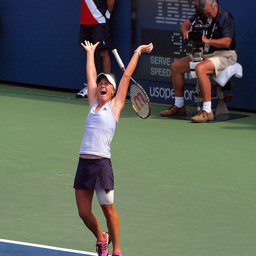
A young lady standing on top of a tennis court.
A female professional tennis player celebrating a victory.
A woman jumping in the air with a tennis racket in the air.
a woman celebrating during part of a tennis match
The tennis player throws her racket in celebration